Hurricane Claudette (2003)

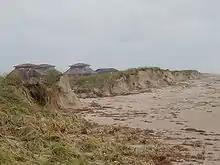
Beach erosion caused by Claudette

On July 17, President George W. Bush declared 18 south Texas counties as a federal disaster area. Within 2 months of the storm, over 15,000 citizens registered for assistance. The government approved $34.8 million (2003 USD$) in aid, of which nearly half went to basic house repairs. The Federal Emergency Management Agency (FEMA) provided 75% of the $1.35 million (2003 USD$) debris removal cost, with the other 25% being covered through local agencies. FEMA also provided $1.26 million (2003 USD$) to repair geo-tubes on the Bolivar Peninsula in Galveston County. The geo-tubes, which protect buildings along coastal areas, were severely damaged by the hurricane. In Galveston, storm debris clogged drains after the storm. The city provided additional trash cans while also removing vegetation under in length.